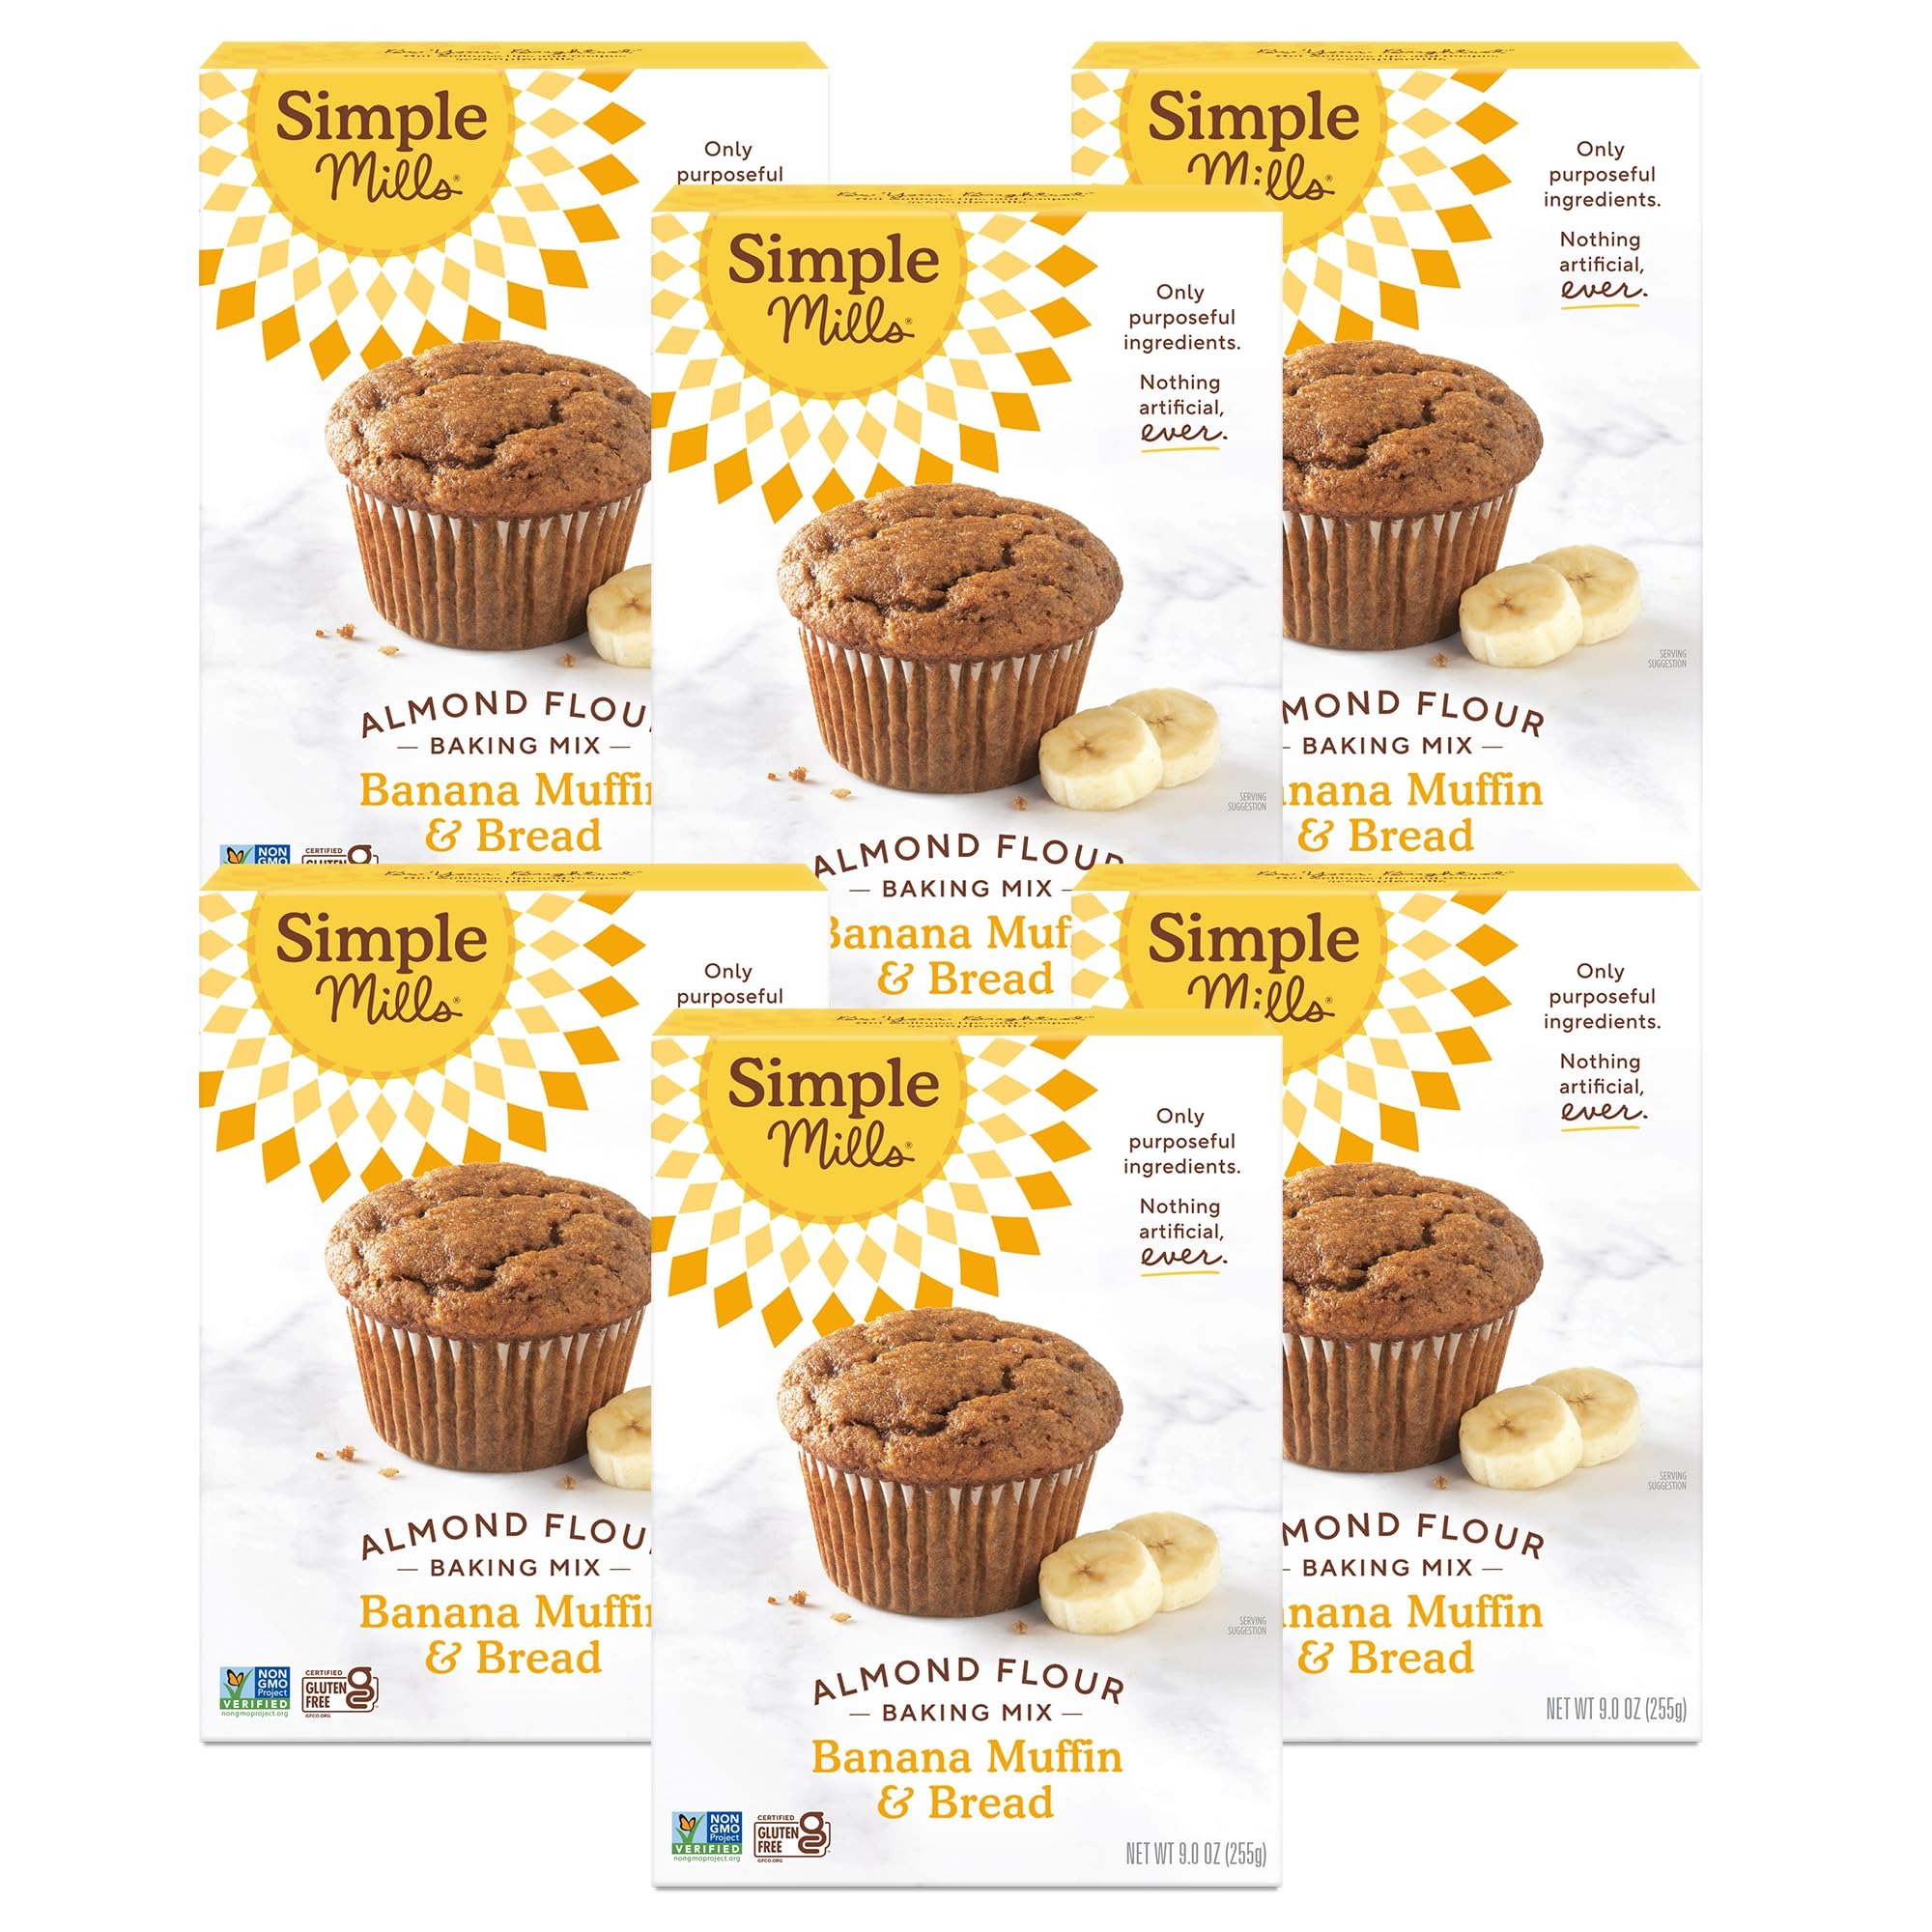
Item Name: Simple Mills Almond Flour Baking Mix, Banana Muffin & Bread Mix - Gluten Free, Plant Based, Paleo Friendly, 9 Ounce (Pack of 6)
Bullet Point 1: Receive 6 boxes of Simple Mills Almond Flour Banana Bread Mix. Real banana flavor from real, actual bananas. Great for fun and nutritious baking.
Bullet Point 2: Take a look at our nutritious baking mix ingredients. Nutrient dense, purposeful ingredient list for these delicious baking products from Simple Mills.
Bullet Point 3: See our reviews on your iPhone, iPad, Android, or laptop by scrolling down to see how other consumers rate our delicous taste!
Bullet Point 4: Nothing artificial, ever. Shelf stable snack that is perfect for stocking up the pantry and great way to gain energy and boost productivity
Bullet Point 5: Made With Simple Ingredients, Certified Gluten free, Non-GMO, Grain Free, Corn Free, Paleo Friendly, Plant Based
Value: 54.0
Unit: Ounce

Price: 8.38